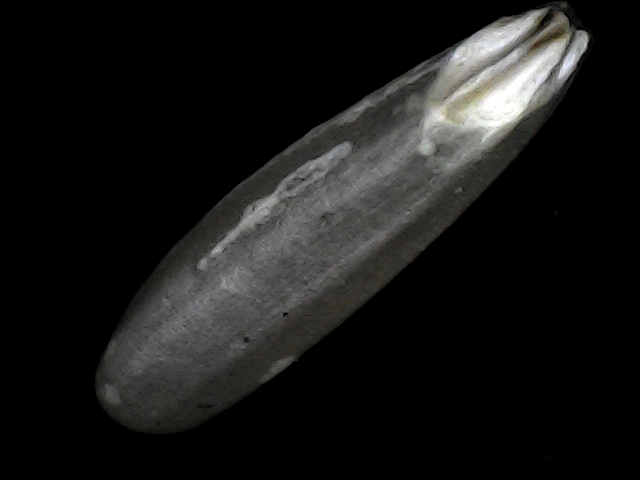
Rice variety: BRRI102